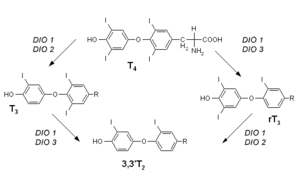
La carence alimentaire en sélénium est un manque dans le corps de l'oligo-élément essentiel qu'est le sélénium.